54th Ohio Infantry Regiment

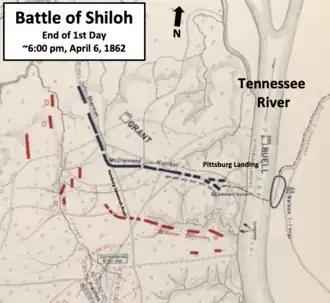
map showing Grant's Last Line at the end of the day with Confederate forces nearby. Line extends from Pittsburg Landing west to Hamburg-Savannah Road, where it turns north (right)

Instead of bypassing Prentiss and Wallace in the Hornet's Nest, the Confederates spent time and resources assaulting them. Shortly after 4:00p.m., realizing that they were going to be surrounded, Wallace began leading his division north, and 15 minutes later, he was mortally wounded as most of his division escaped encirclement. By 4:45p.m, Prentiss was left alone, and within 45 minutes Prentiss and his command were captured. The Hornet's Nest bought Grant precious time to stabilize and prepare a defensive line from Pittsburg Landing to the Hamburg-Savannah Road and further north.